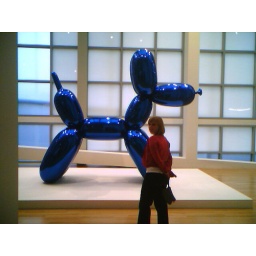
Francesca in front of shiny Jeff Koons dog